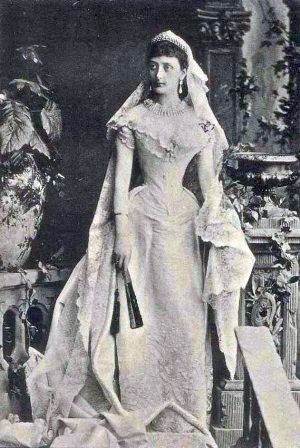
Paul Frederik af Mecklenburg-Schwerin (1852-1923) / Galleri
Hertug Paul Frederik til Mecklenburg-Schwerin var en tysk prins af Mecklenburg-Schwerin og mecklenburgsk officer og general i kavalleriet under Første Verdenskrig.